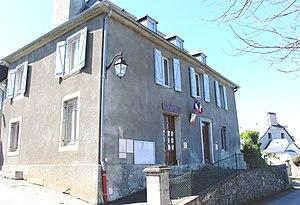
Mairie d'Arrayou-Lahitte (Hautes-Pyrénées)
Arrayou-Lahitte est une commune française située dans le département des Hautes-Pyrénées, en région Occitanie.